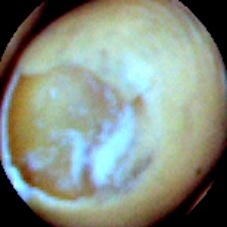
Label: Broken